Guassussê

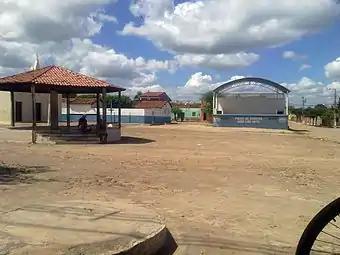
Pic from the center of Guassussê

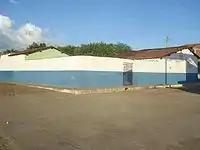
Manoel Raimundo Montanha School.

Elementary education is provided by two schools (1st to 4th grade - EEF Manoel Raimundo Mountain - and second - EEF Isaiah Cândido Rodrigues - from 5th to 8th grade).